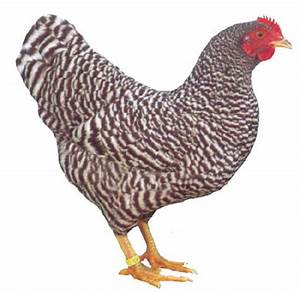
Label: gallina